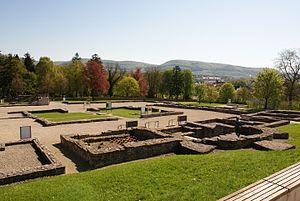
Le musée du Limes d'Aalen est un bâtiment qui présente une collection archéologique et les fouilles qui mirent au jour l'habitat de la garnison de cavalerie du limes.